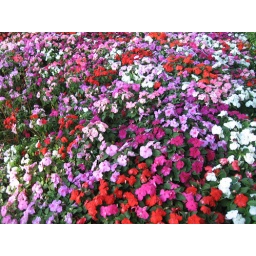
My theme is plants with leaves. These flowers have leaves in their stem.